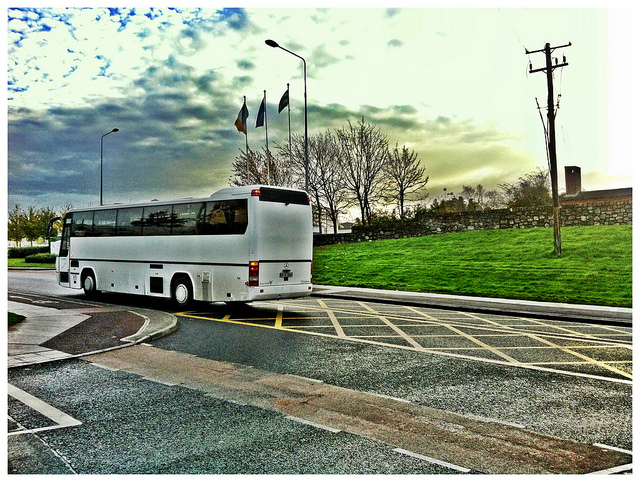
A bus traveling on a city street next to an open field.

A bus driving by a large building with a green lawn

A travel bus driving past a grassy field.

A coach bus that is on a road near a sidewalk.

a white bus going down the road and three flags in the background